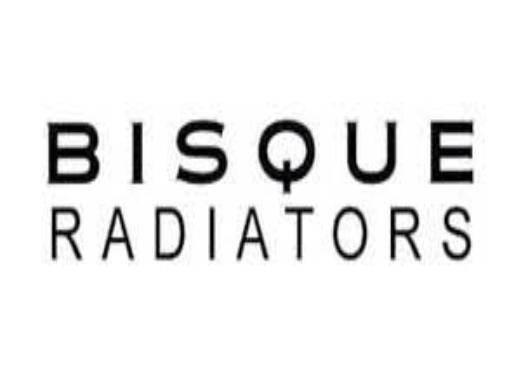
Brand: bisque
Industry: Necessities